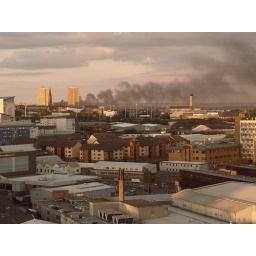
Fire out beyond Royston hill by the looks of it. Shot through the windows of the 18th floor